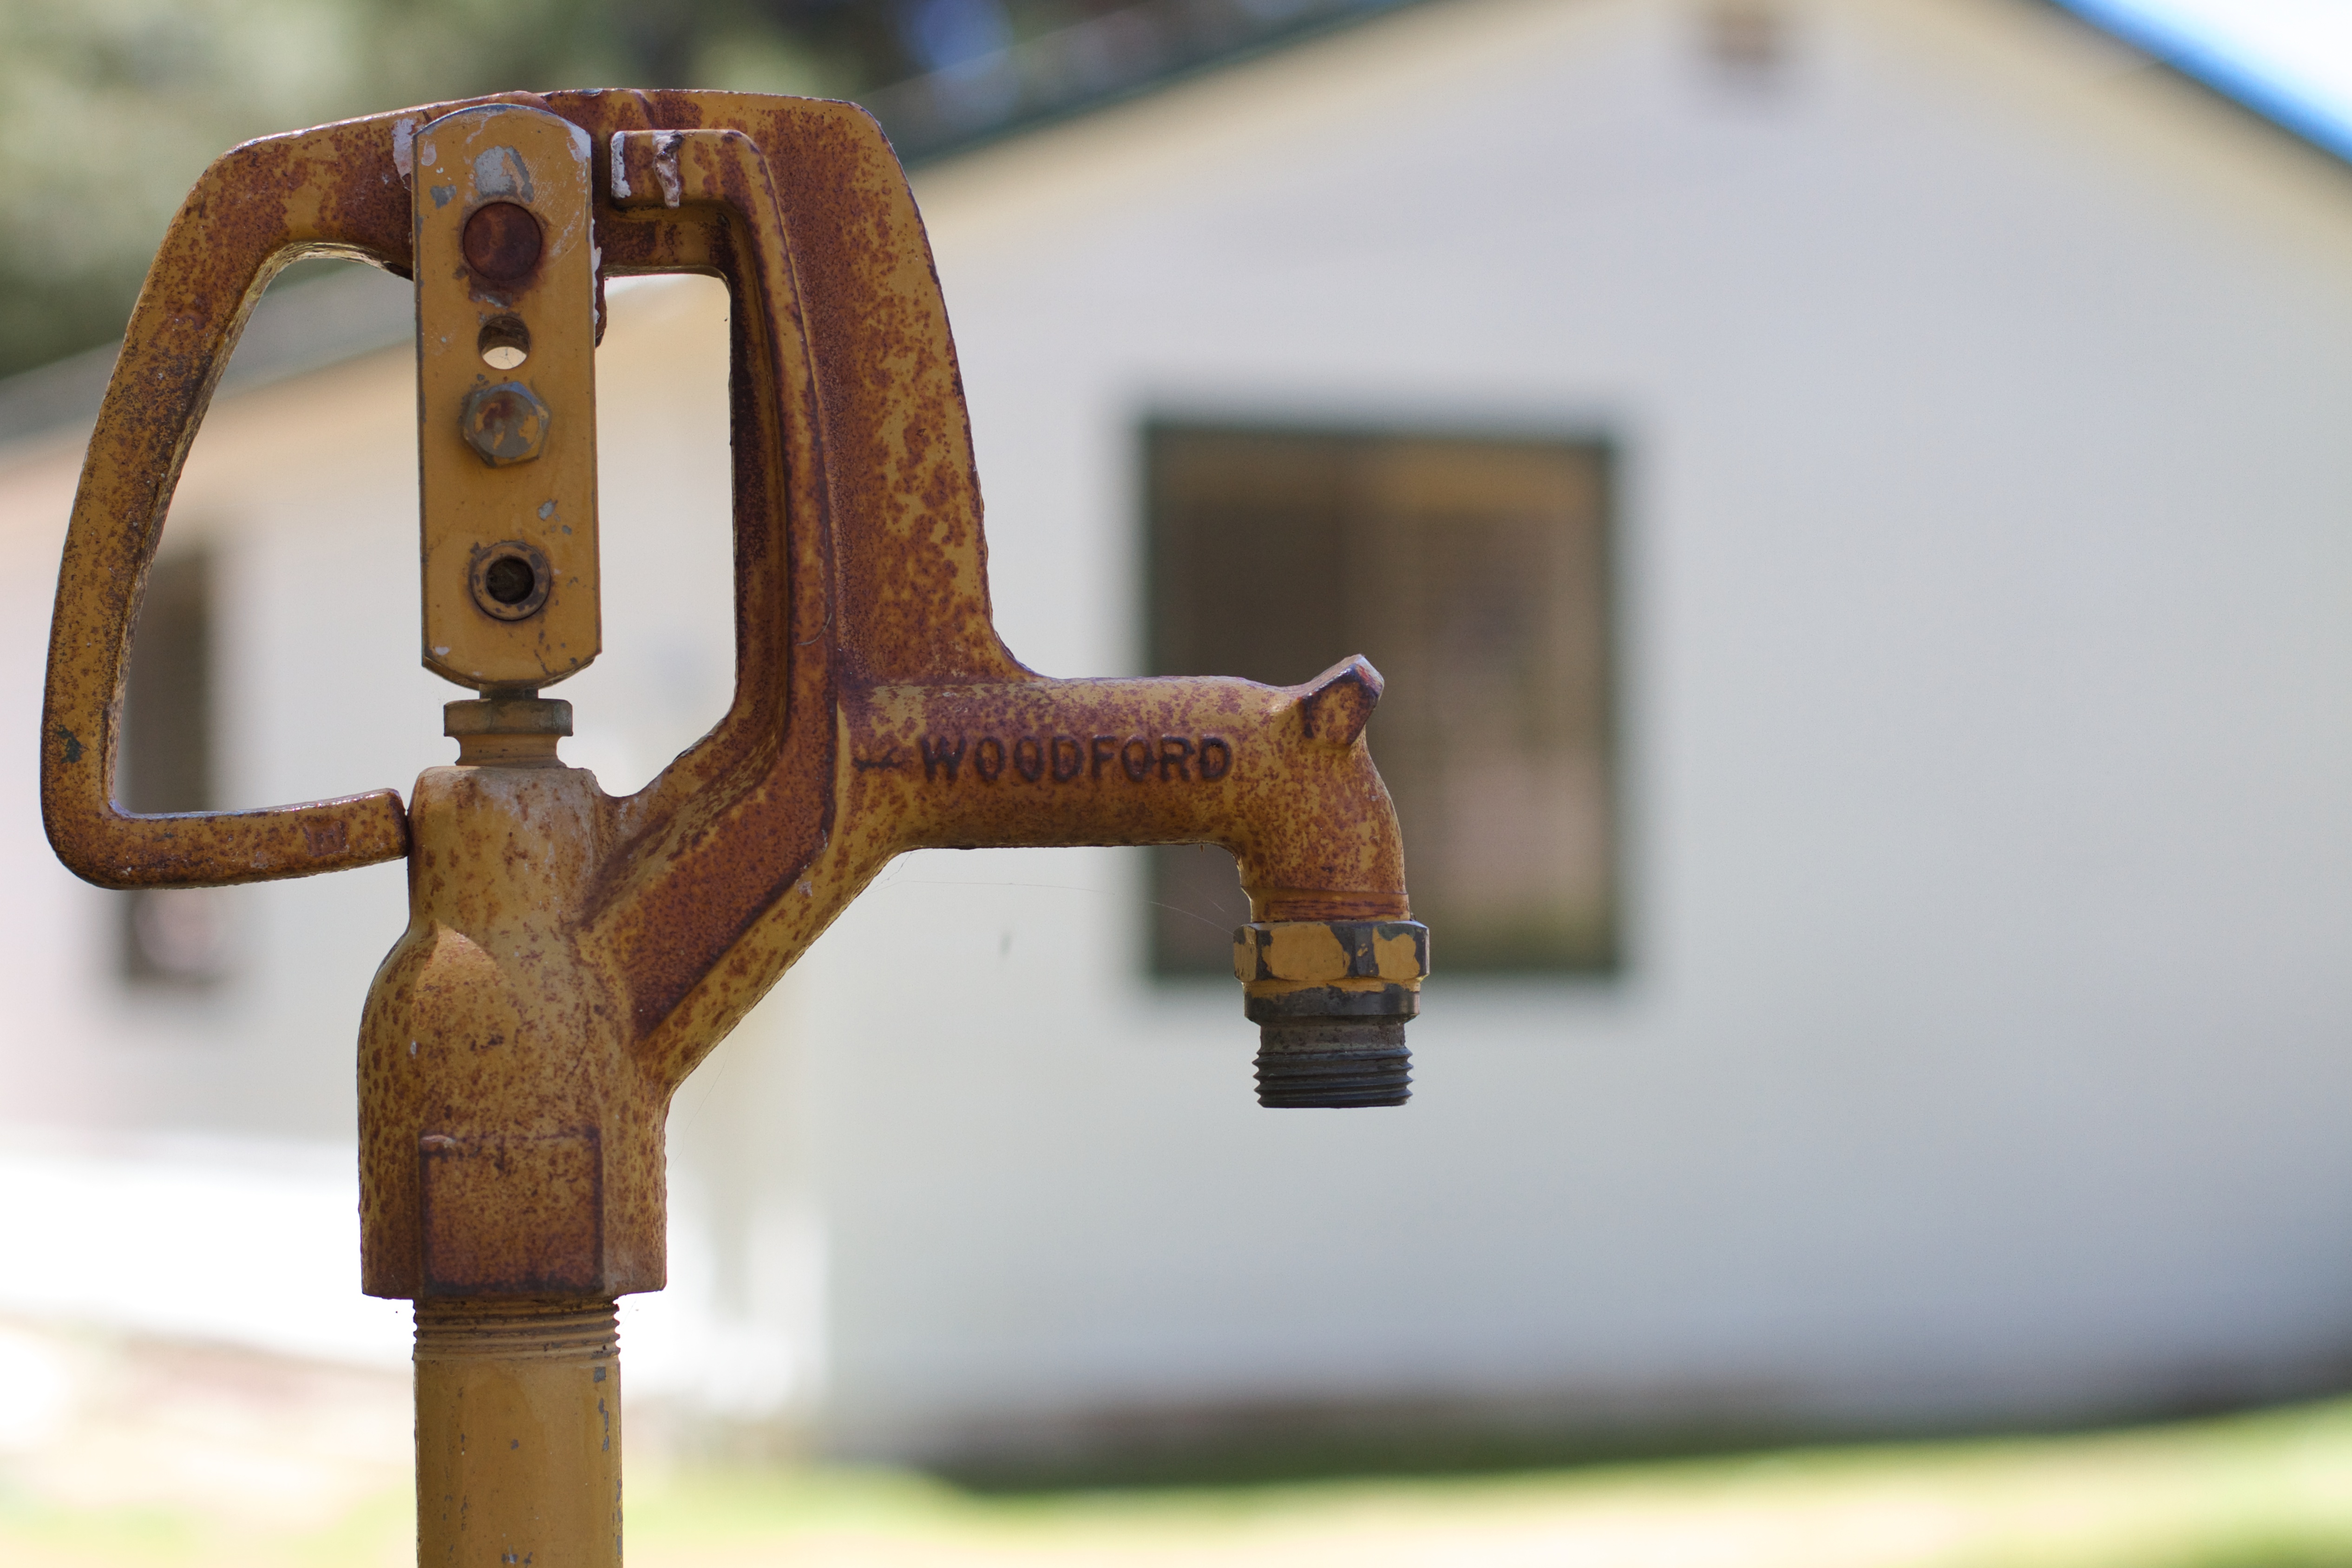
wood, product